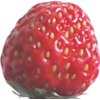
Label: strawberry